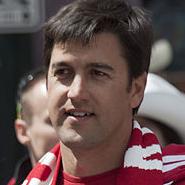
Age: 31